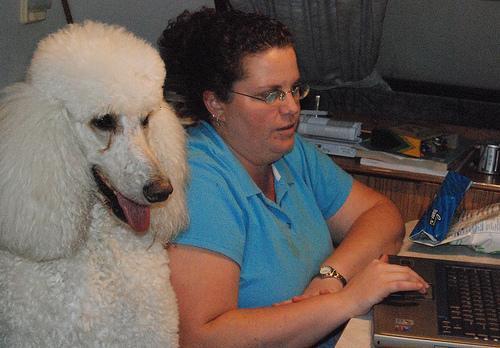
standard_poodle